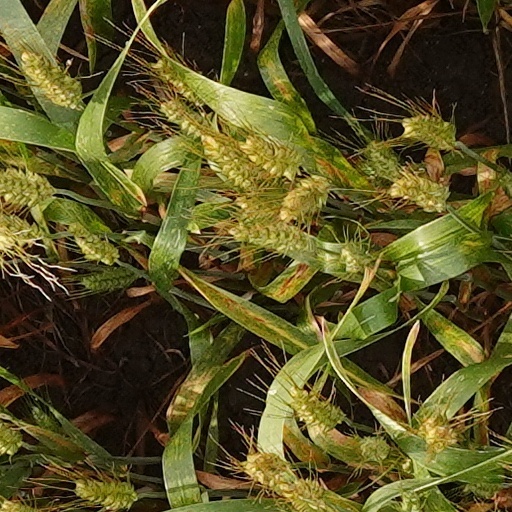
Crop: wheat